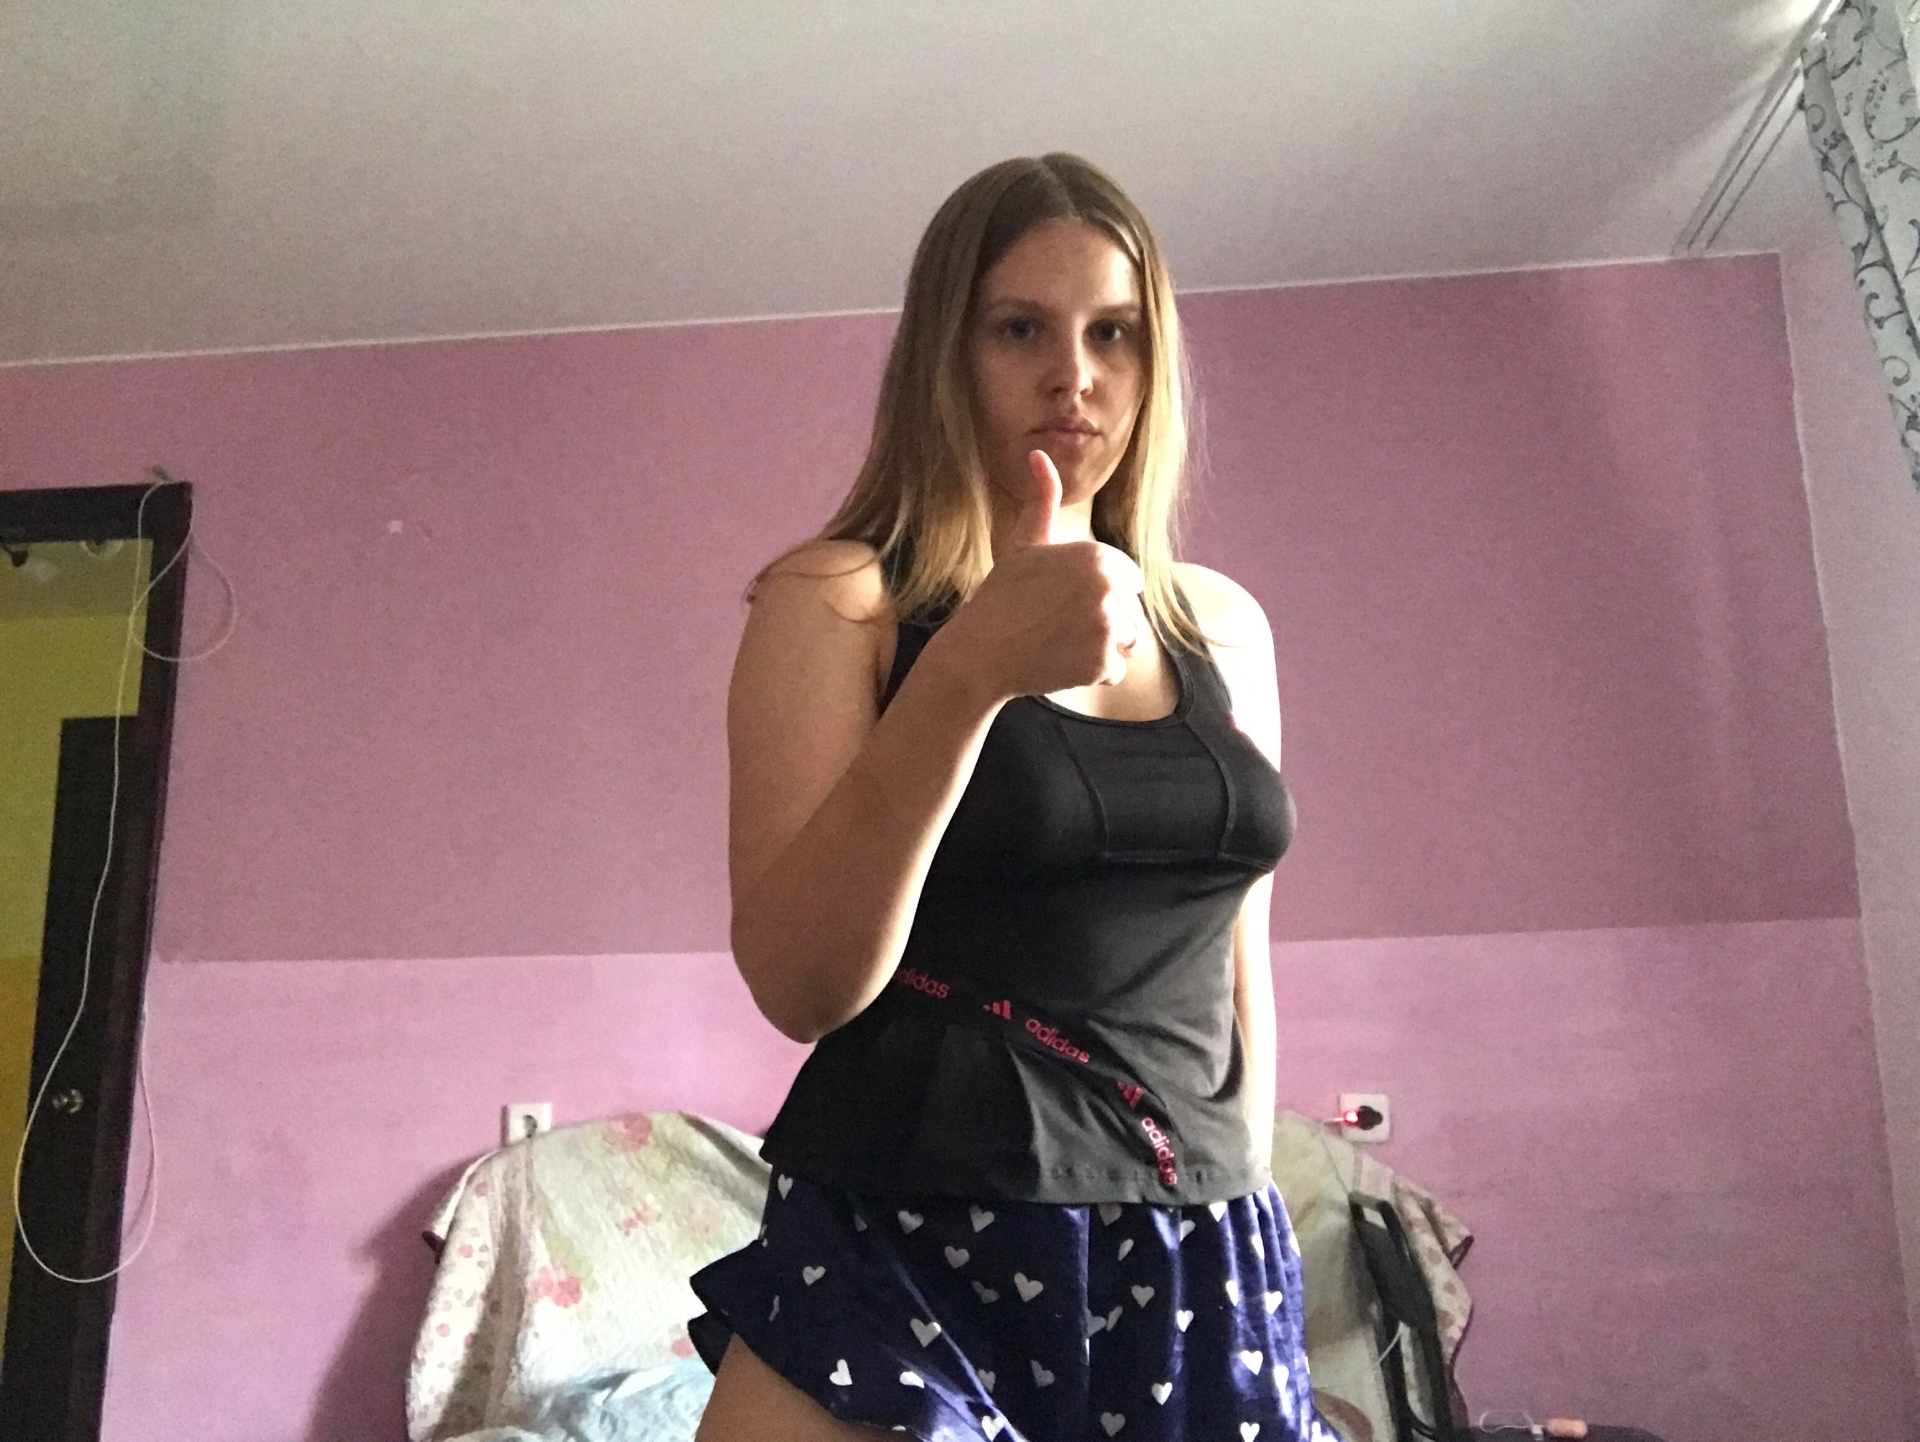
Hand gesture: like